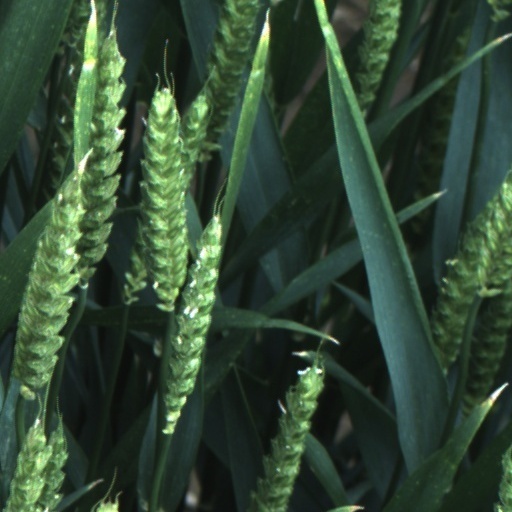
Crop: wheat